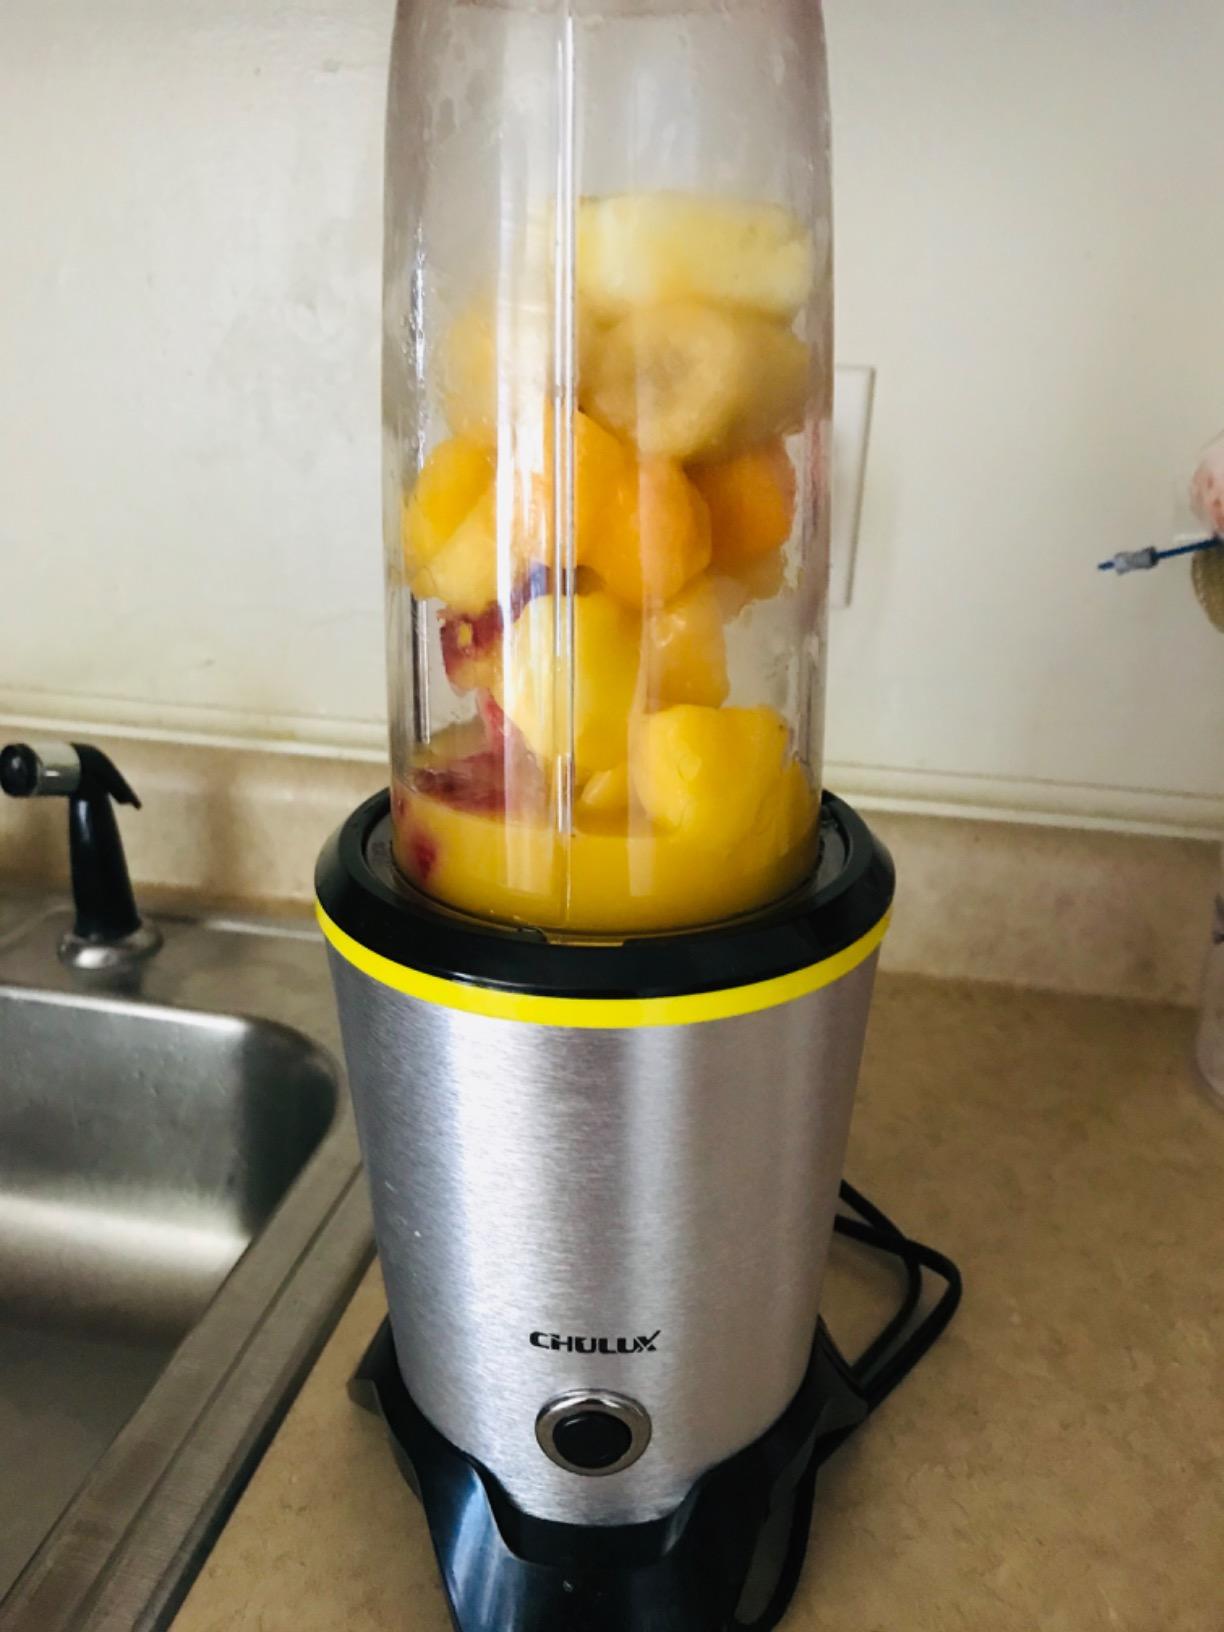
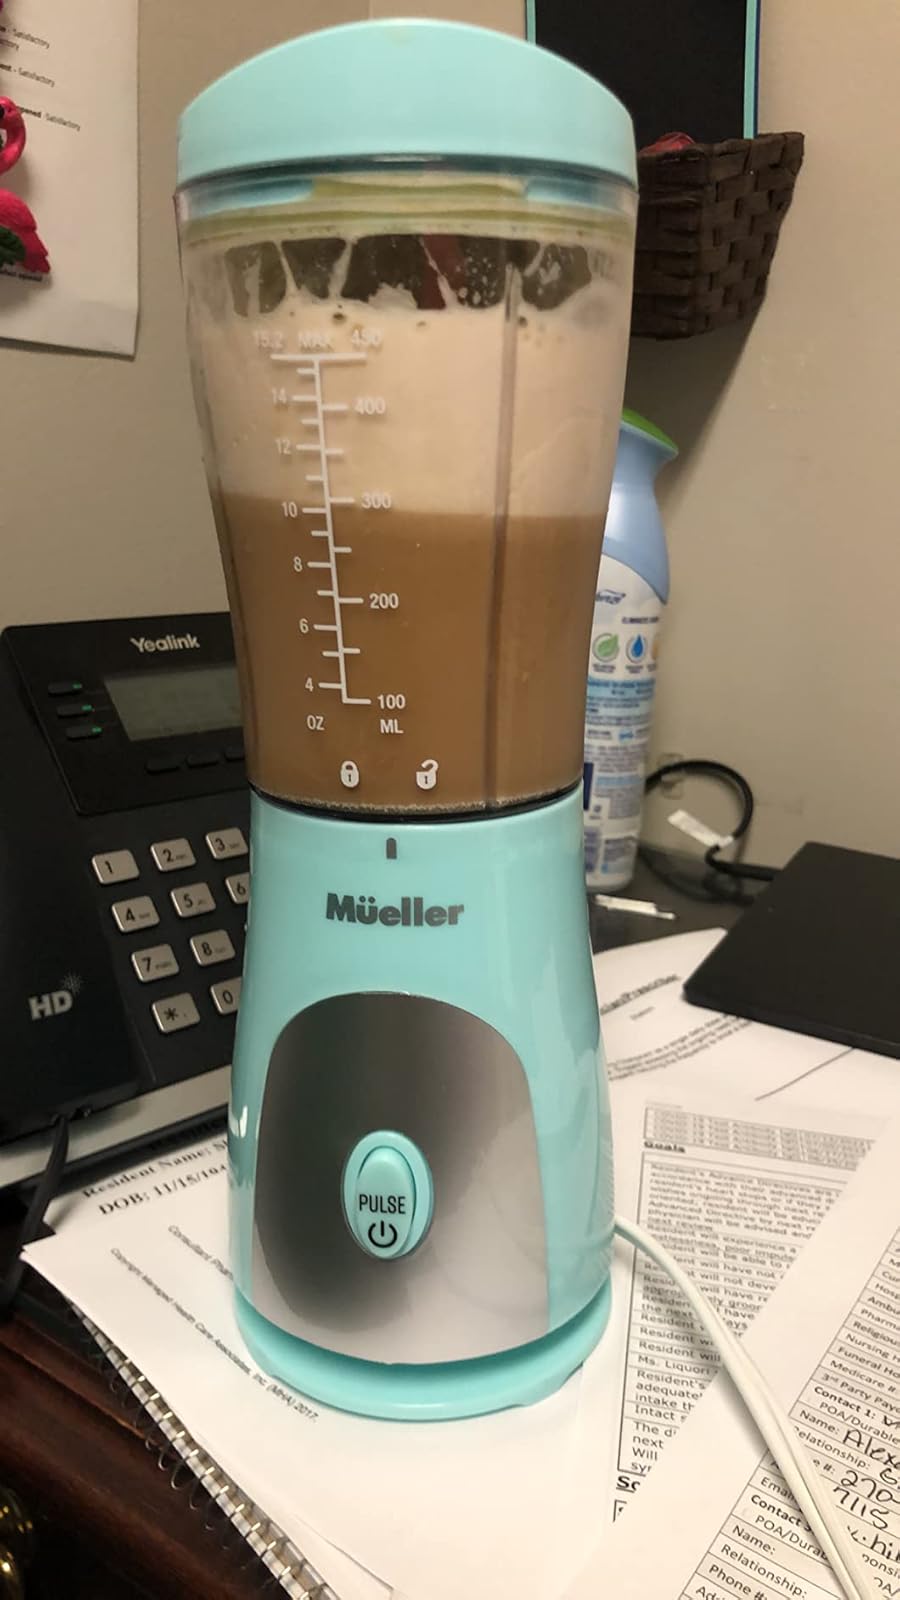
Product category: items_blender
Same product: no